Climate change in the Marshall Islands

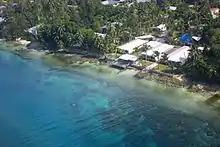
Image of Majuro, Marshall Islands

Climate change in the Marshall Islands is a major issue for the country. As with many countries made up of low-lying islands, the Marshall Islands is highly vulnerable to sea level rise and other impacts of climate change. The atoll and capital city of Majuro are particularly vulnerable, and the issue poses significant implications for the country's population. These threats have prompted Marshallese political leaders to make climate change a key diplomatic issue, who have responded with initiatives such as the Majuro Declaration.